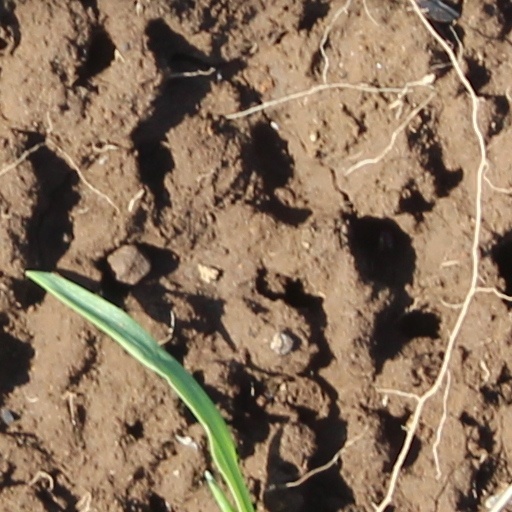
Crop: wheat